Tabe Slioor

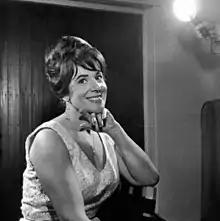
Ms. Slioor in 1961.

Tabe Maria Ingeborg Slioor (21 November 1926, Helsinki – 25 April 2006, Turku) was a Finnish socialite, reporter, and photojournalist, living and working in Europe and the United States.